Charles Négrier

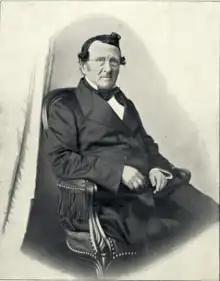

Charles Négrier (July 14, 1792 in Angers – January 31, 1862 in Angers), was a French medical doctor. He began his career in the military and later became a corresponding member of the Académie nationale de médecine and of the Societies of Angers and Nantes.